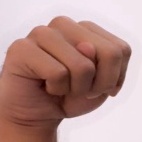
ASL sign: N